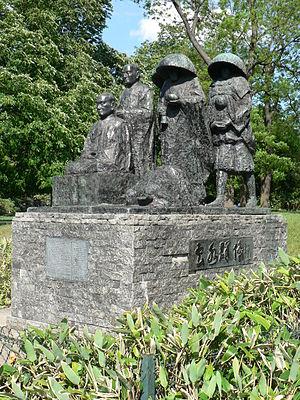
Pélerin des nuages et de l'eau (1971), bronze, du sculpteur japonais Torao Yazaki, Bois de Vincennes, XIIe arrondissement, Paris, France.
Le bois de Vincennes est un parc situé à l'est de Paris. Avec une superficie de 995 hectares, dont la moitié boisée, c'est le plus grand espace vert parisien. De nombreuses infrastructures occupent le site.
L'Institut international bouddhique fut fondé en 1969 par Jean Sainteny.
Cet article recense les œuvres d'art public du 12ᵉ arrondissement de Paris, en France.